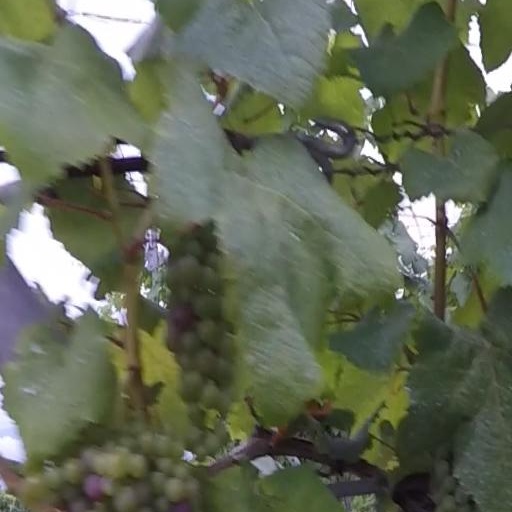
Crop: grape